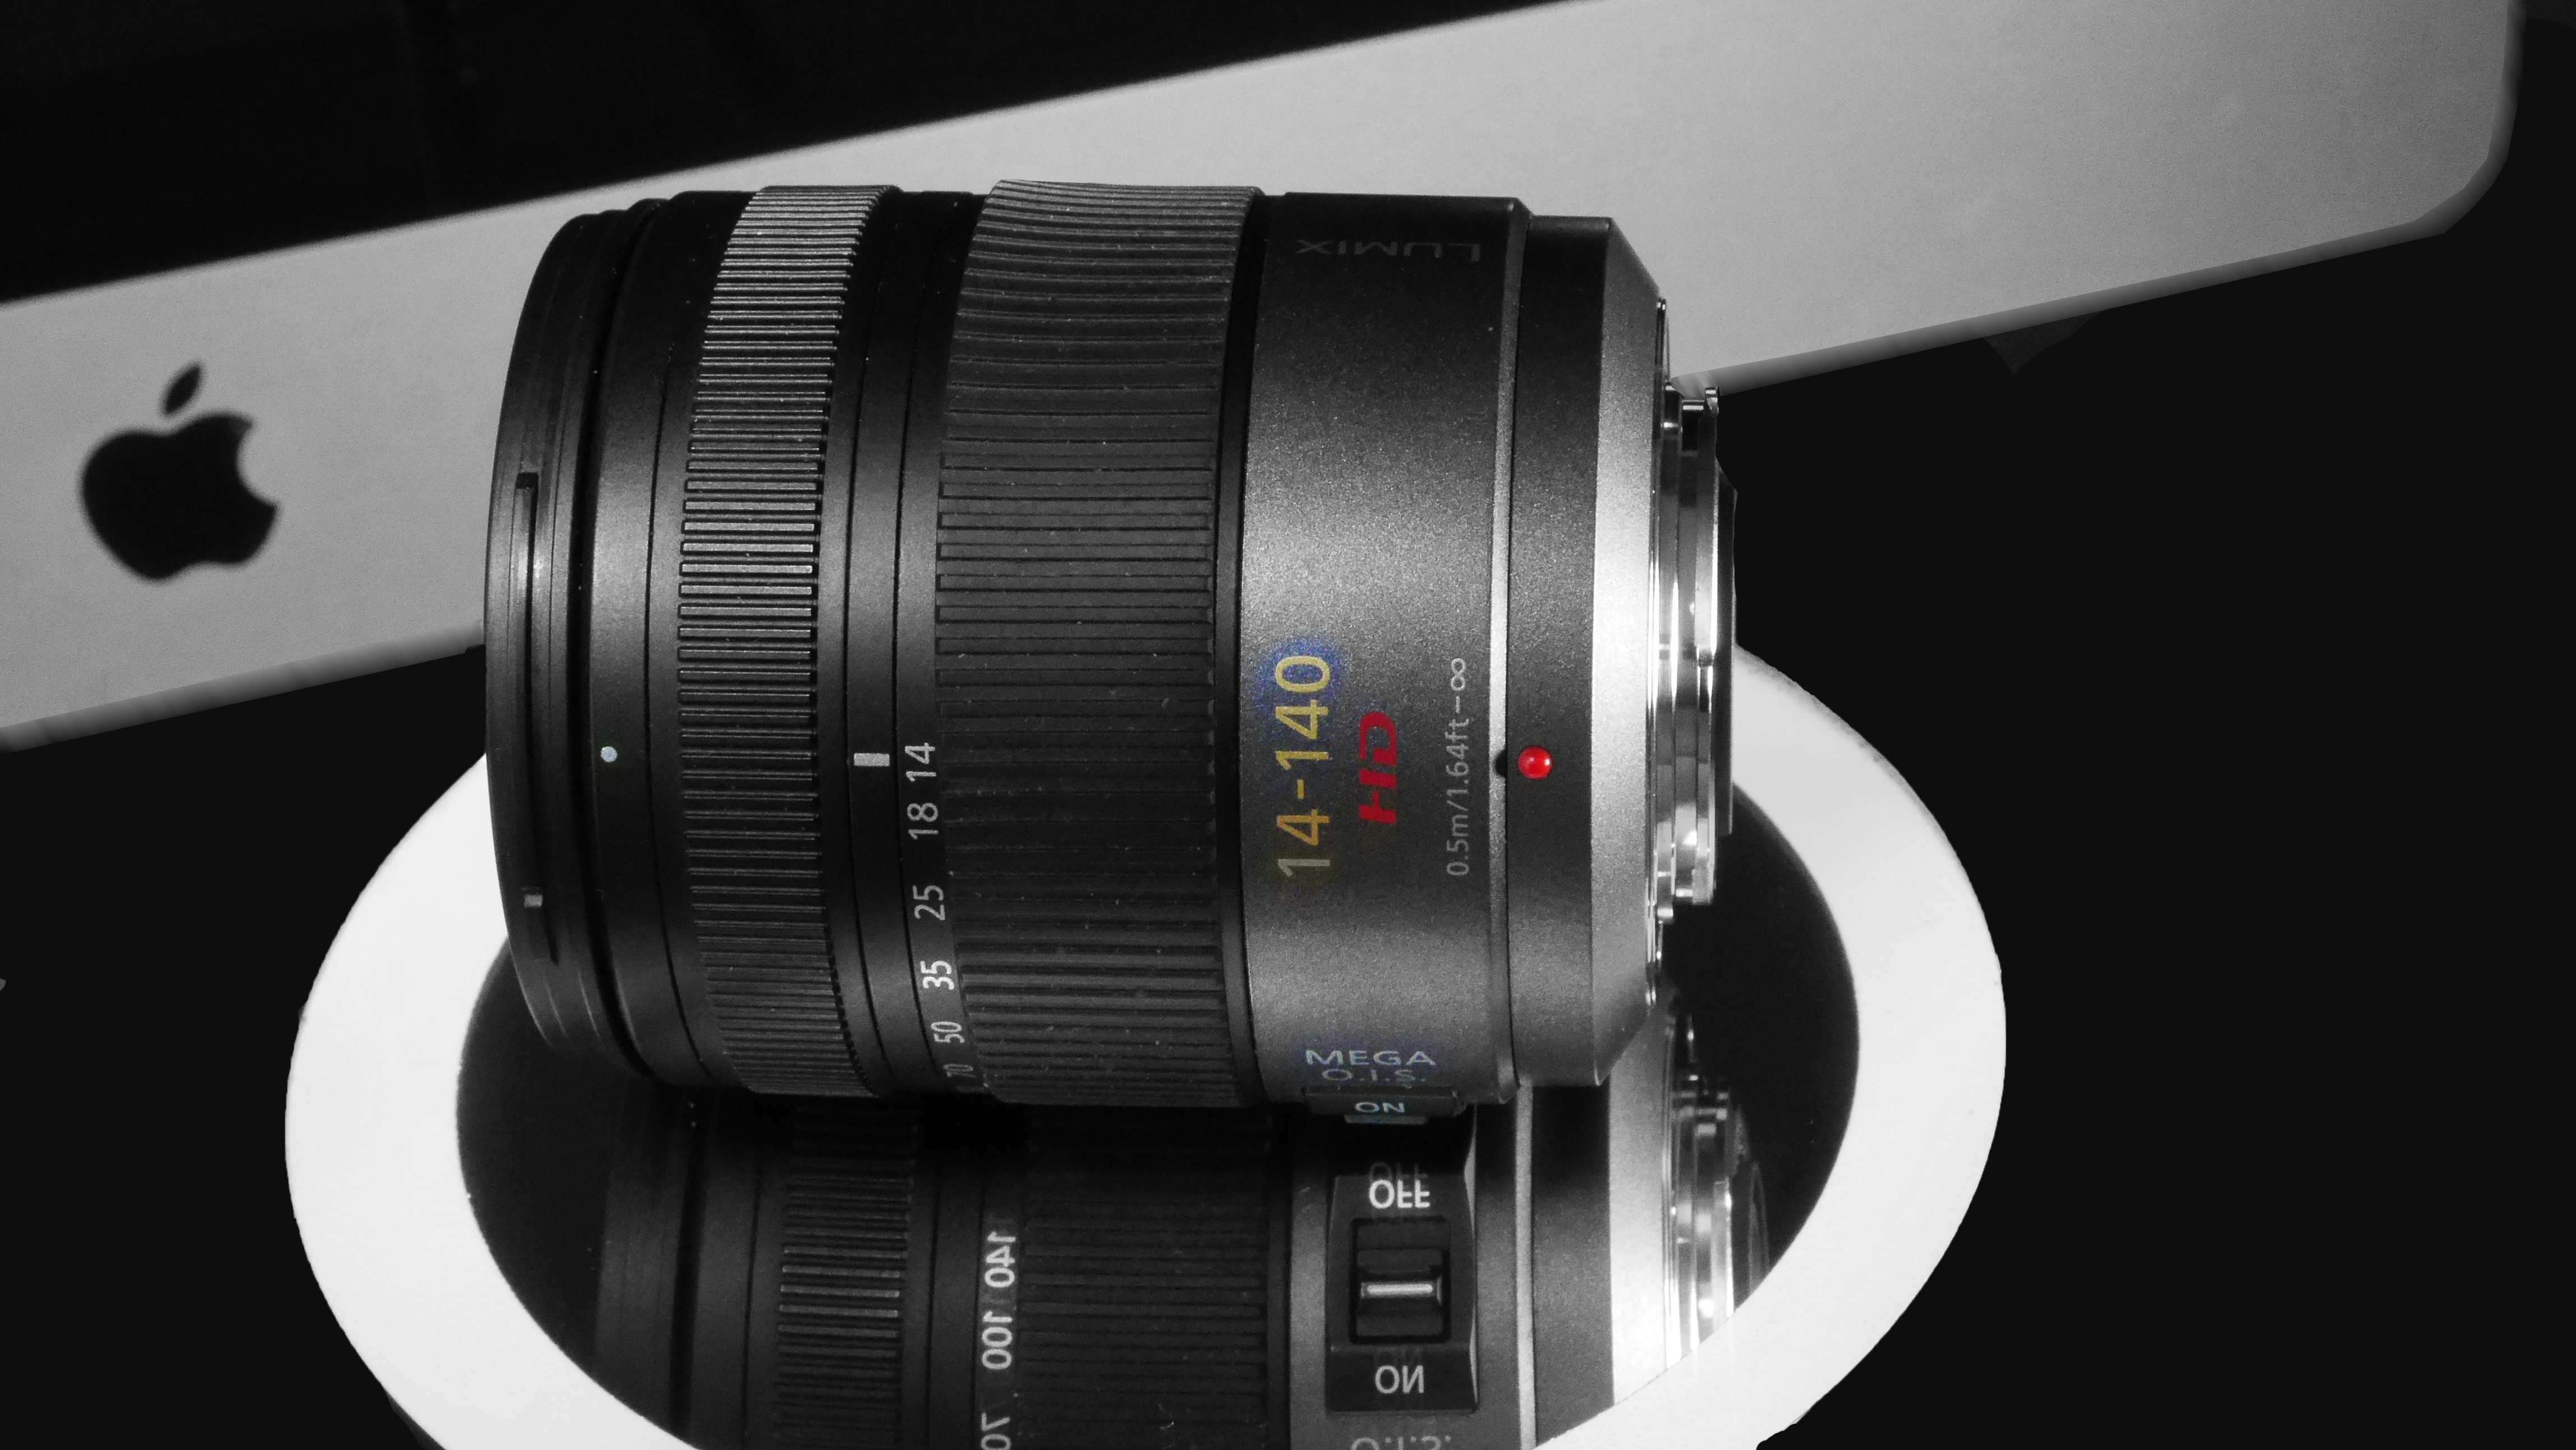
black and white, camera, photography, wheel, lens, reflex camera, digital camera, zoom, camera lens, digital slr, single lens reflex camera, cameras optics, mirrorless interchangeable lens camera, teleconverter, 3 micro4, objektiven, 14 140 mm